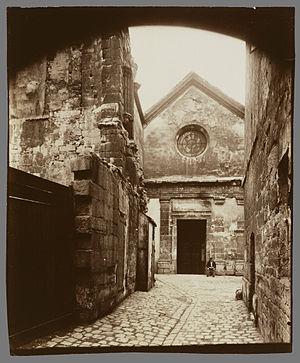
L’église Saint-Julien-le-Pauvre est une église médiévale située rive gauche de la Seine à Paris dans le quartier latin, rue Saint-Julien-le-Pauvre dans le square René-Viviani. C'est depuis la fin du XIXᵉ siècle l'église grecque-catholique melkite de Paris.